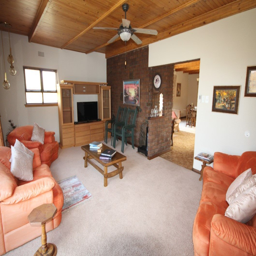
a city for sale property .